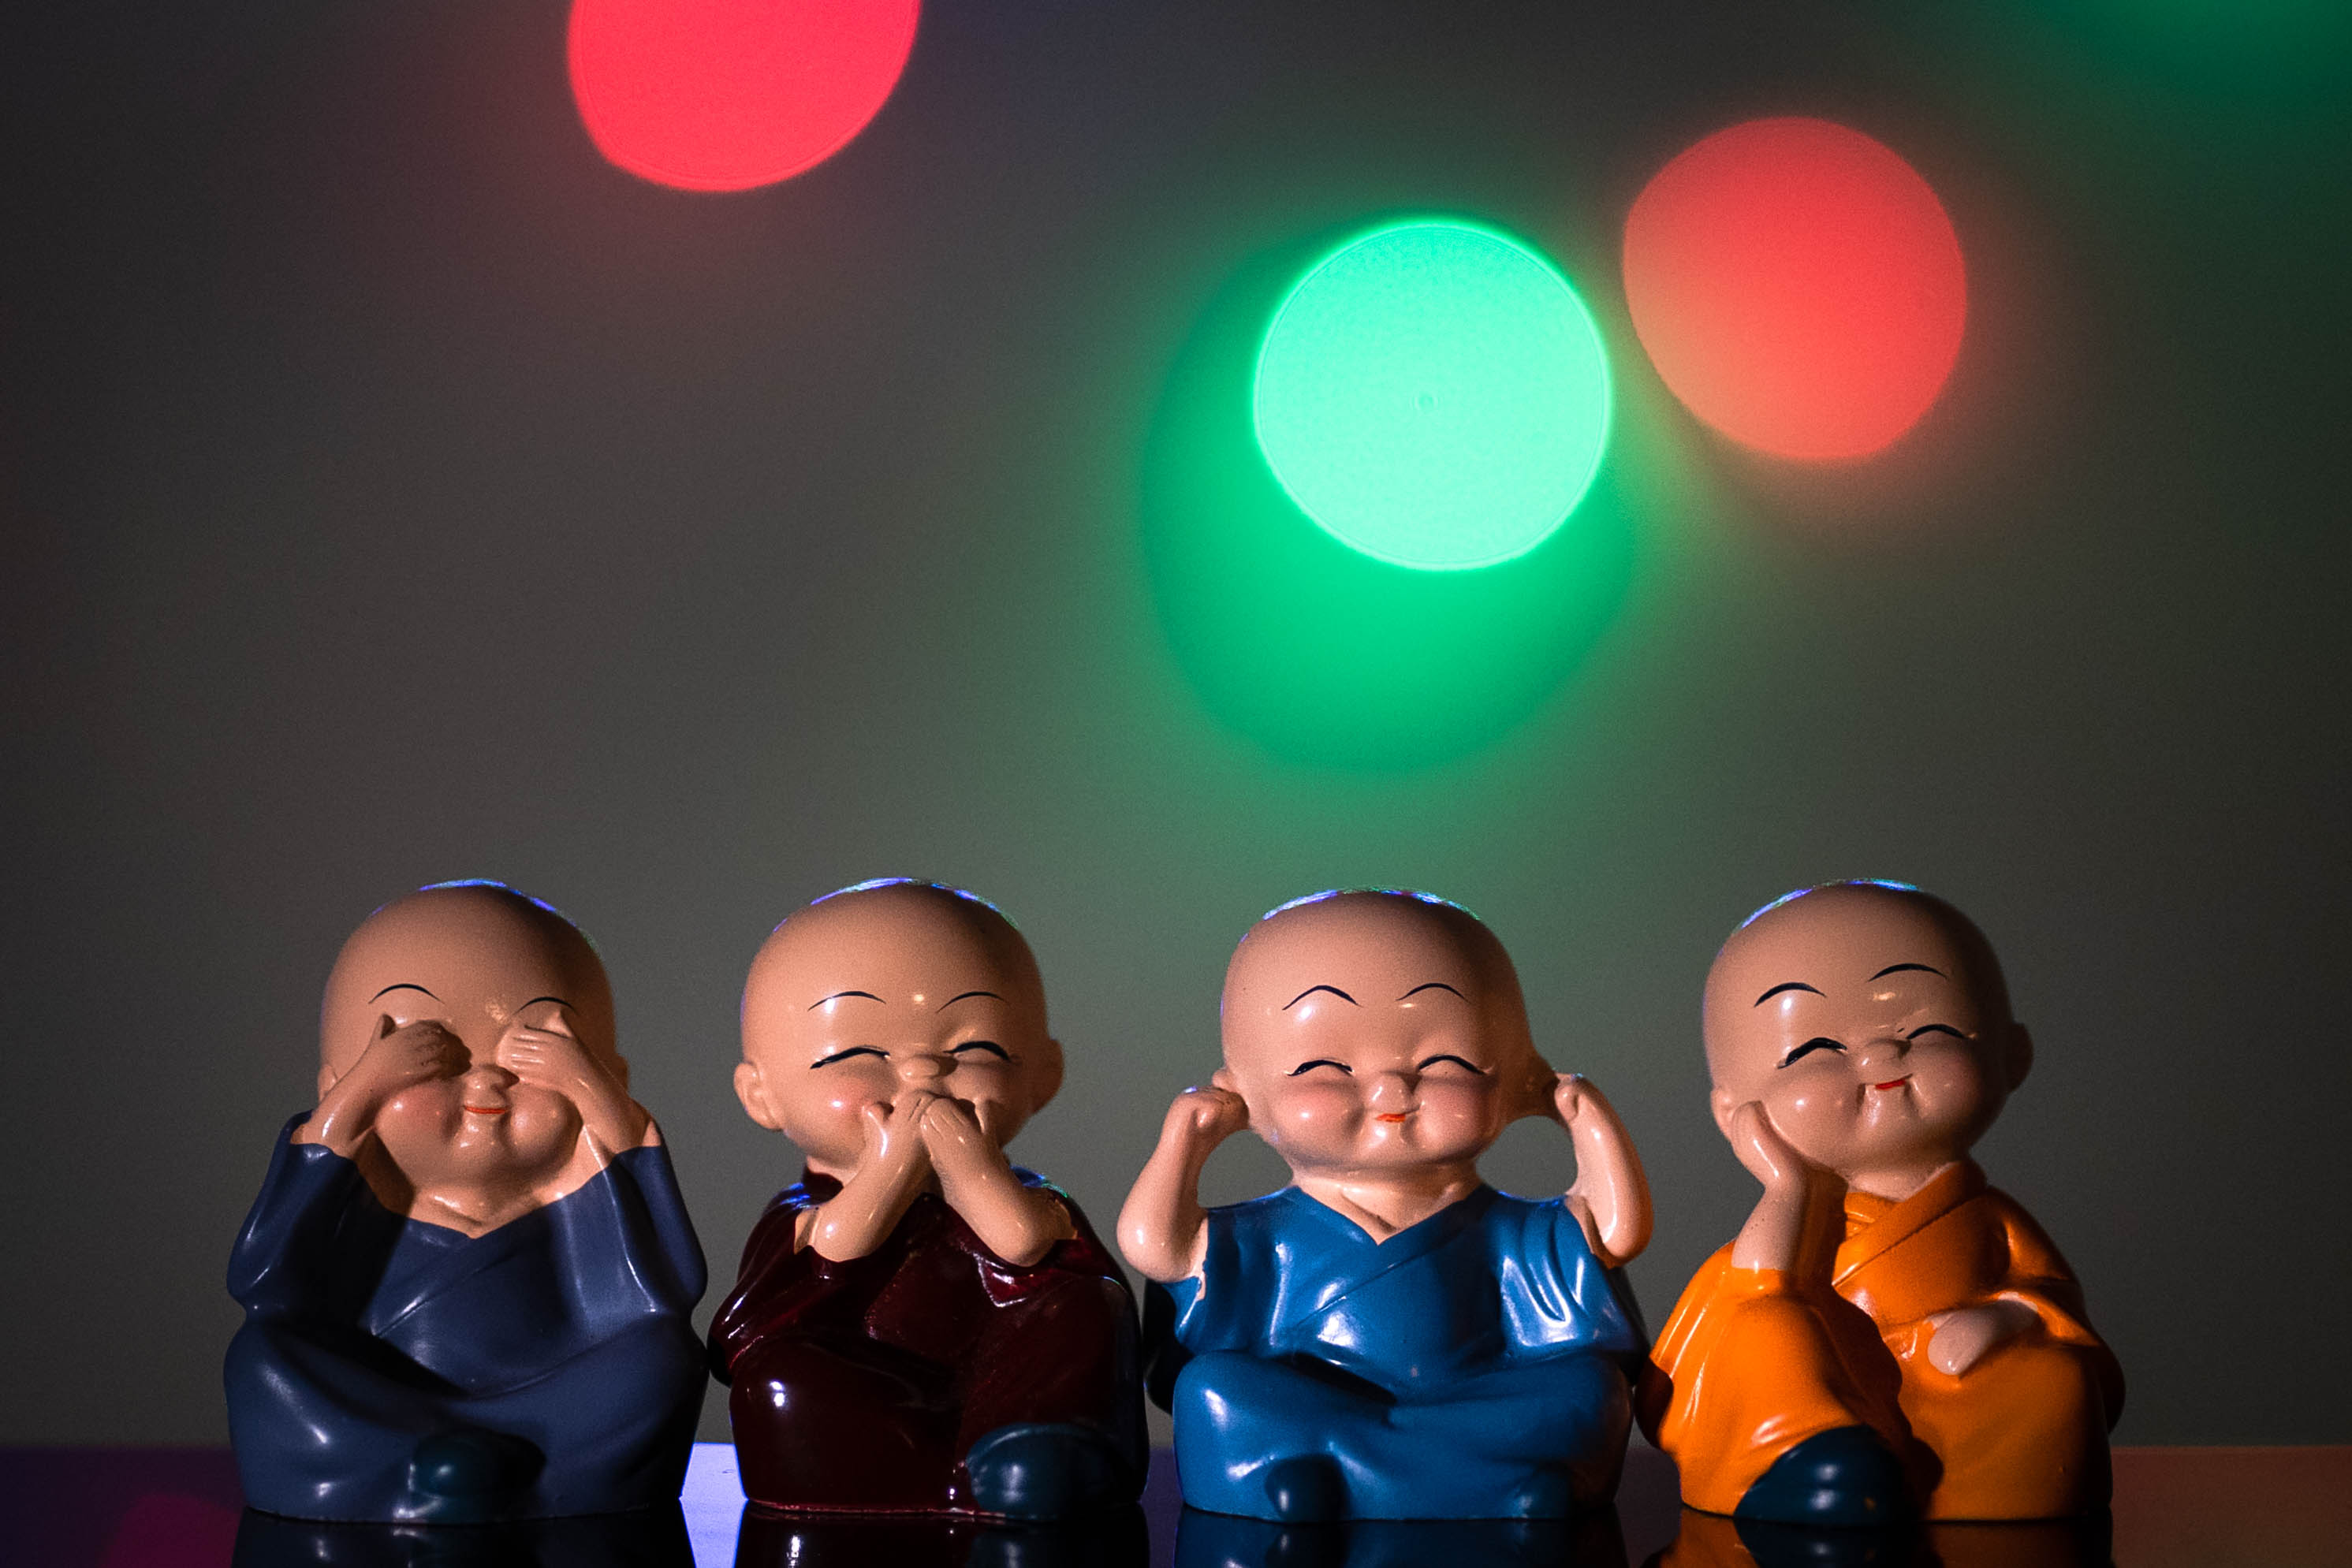
indian, light, smile, lighting, happy, gesture, interaction, entertainment, red, fun, flash photography, event, child, electric blue, performing arts, team, font, magenta, design, night, fictional character, animation, circle, conversation, performance, action figure, music, laugh